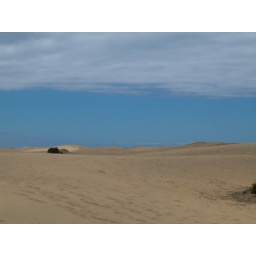
spot the tiny wee plane in the sky advertising some chavvy bar